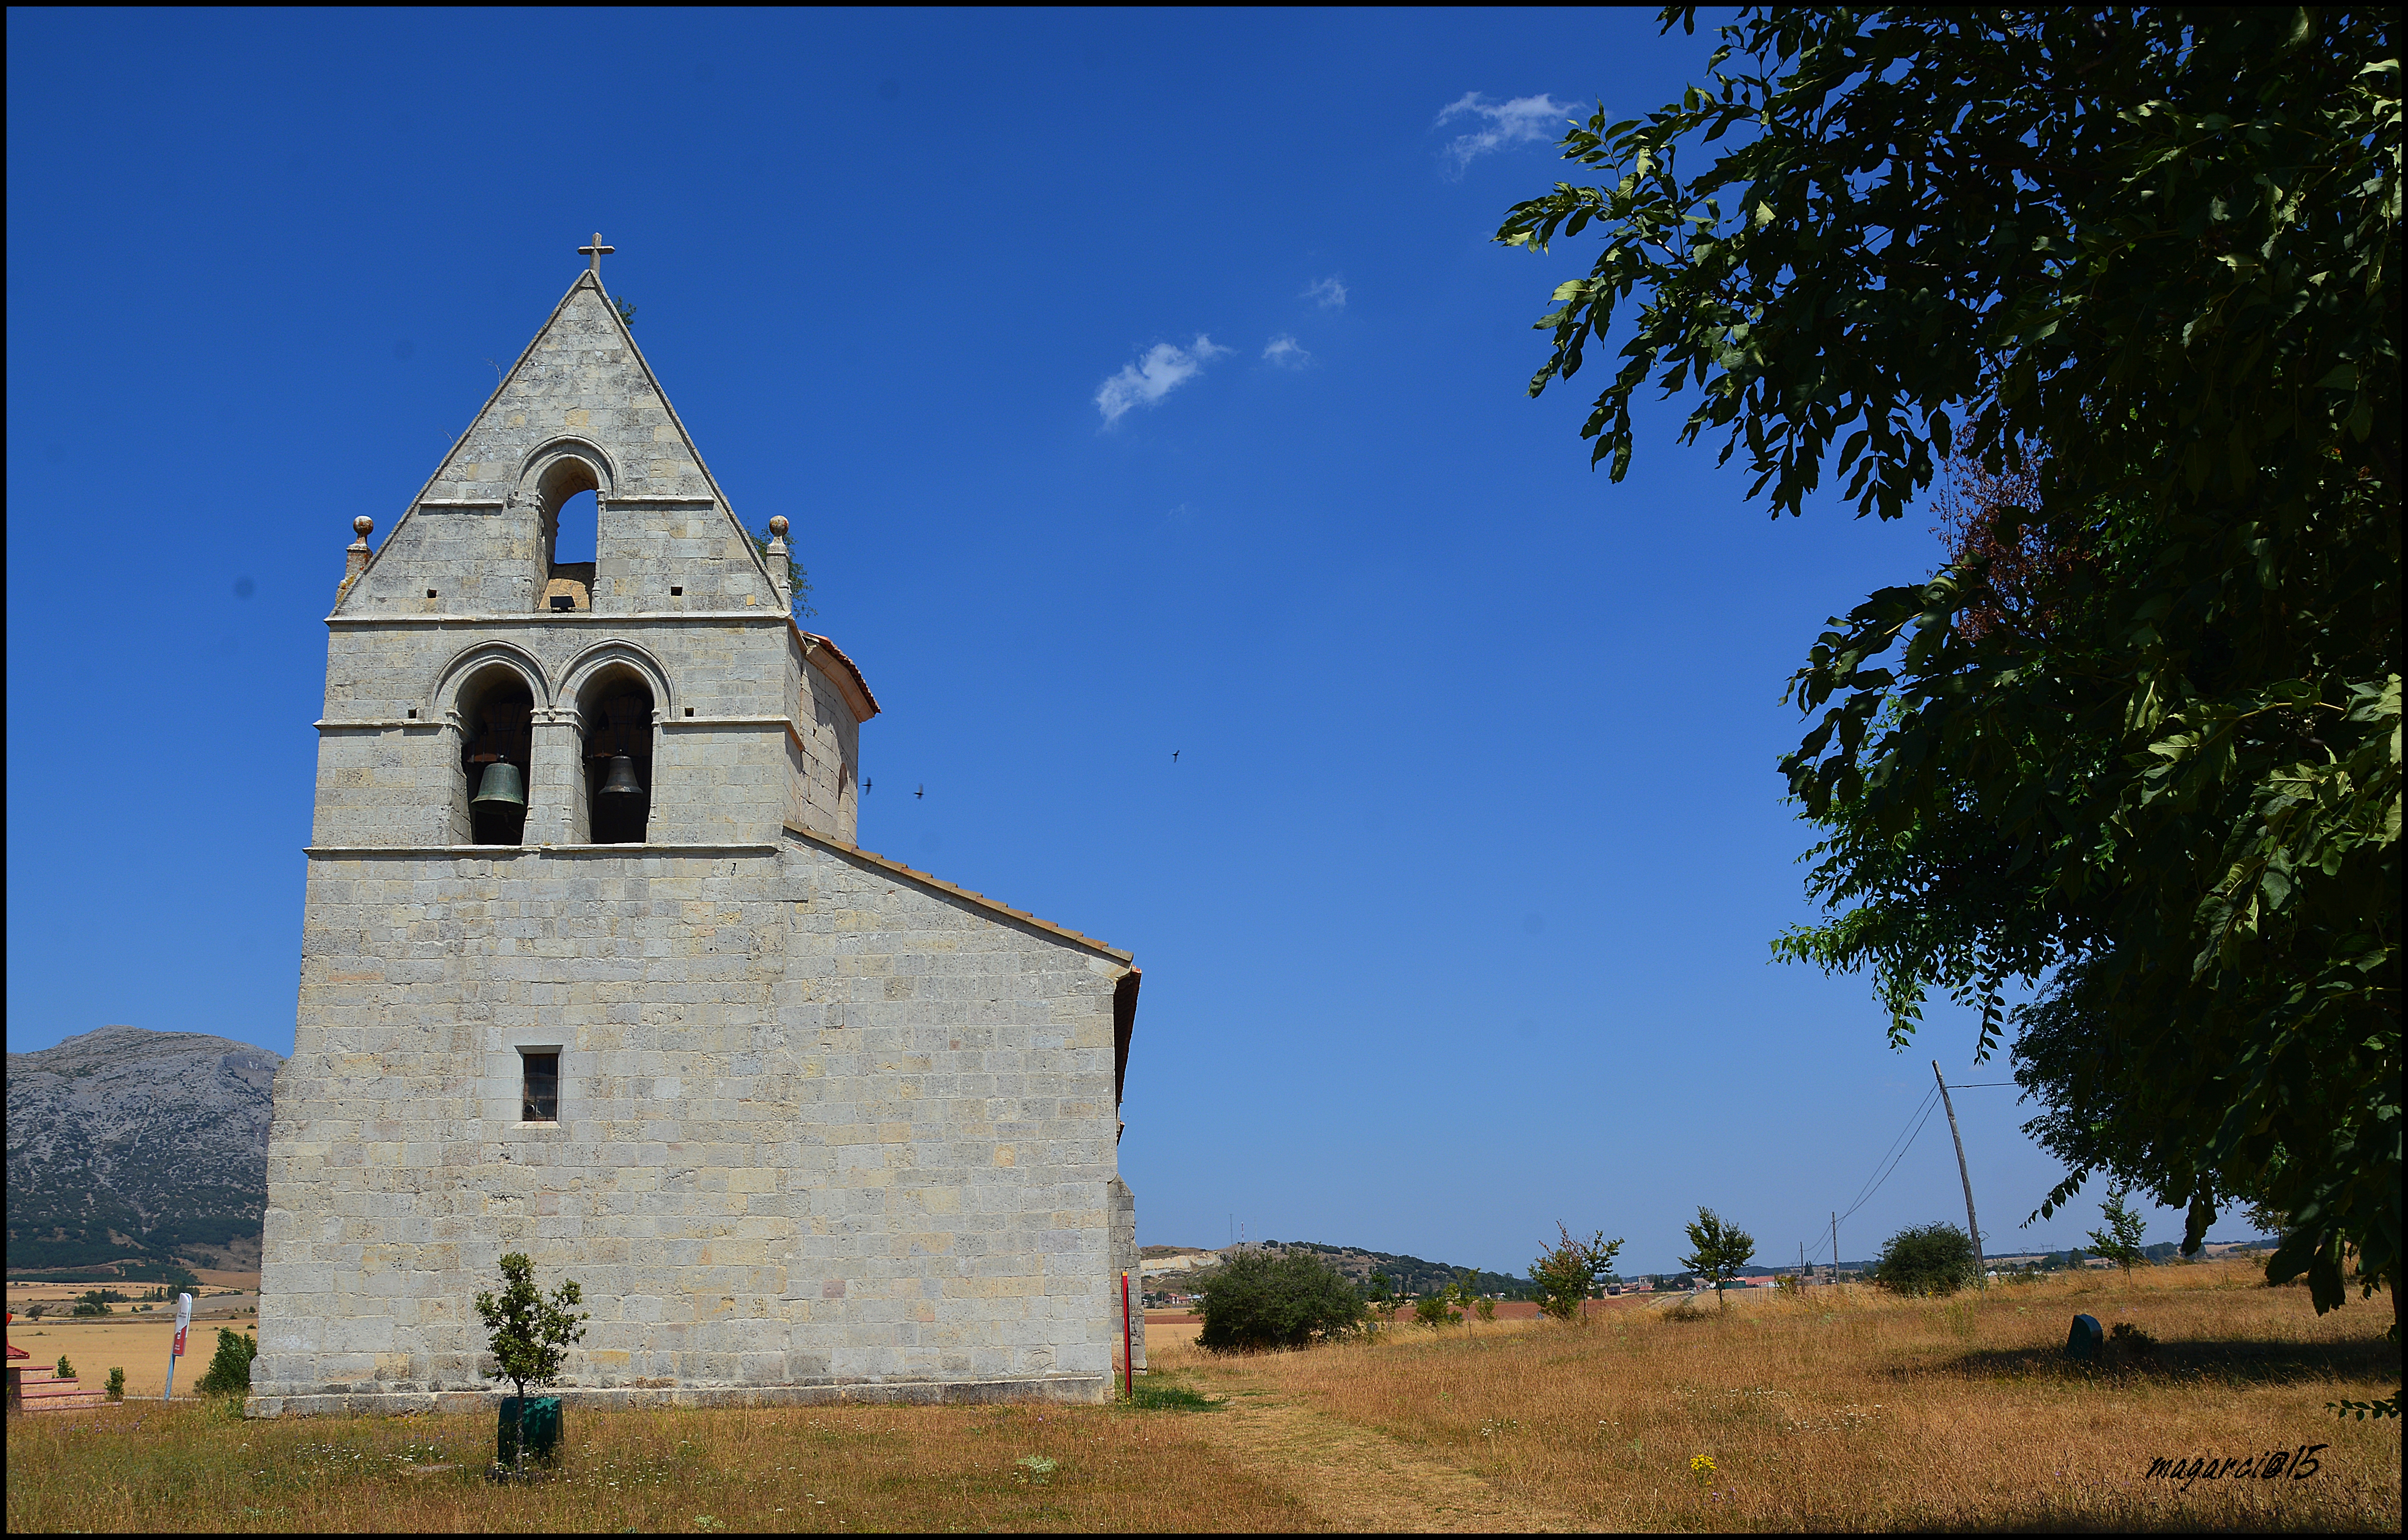
building, tower, church, chapel, place of worship, steeple, monastery, verano2015, rural area, spanish missions in california